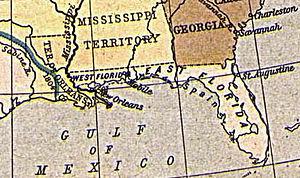
Carte de Floride occidentale et de Floride orientale en 1810, provenant de la collection cartographique Perry-Castañeda [4]. La frontière indiquée entre les deux provinces est erronée
La Floride est un État américain situé dans le sud-est des États-Unis, sur la côte dite du Golfe. Elle est bordée à l’ouest par le golfe du Mexique, au nord par l'Alabama et la Géorgie et à l’est par l’océan Atlantique. Avec plus de 21 millions d'habitants en 2019, il s'agit du troisième État le plus peuplé du pays. Avec une superficie de 170 451 km², la Floride se classe au 22ᵉ rang des États américains. Sa capitale politique est Tallahassee, mais l'agglomération la plus peuplée est Miami, qui compte plus de 6,1 millions d'habitants.
Le Traité Adams-Onís de 1819, aussi connu sous les noms de Traité transcontinental de 1819 et quelquefois de Traité d'achat de Floride, est un traité historique entre les États-Unis et l'Espagne qui définit la frontière entre les deux nations, alors disputée, en Amérique du Nord. Ce traité est le résultat de tensions grandissantes entre les deux pays sur des droits territoriaux à une période de faiblesse du pouvoir espagnol sur le continent américain. En plus de la cession de la Floride, le traité fixe une frontière sur une zone disputée, le long de la rivière Sabine au Texas et établit fermement celle-ci entre territoire américain et la Nouvelle-Espagne jusqu'aux Rocheuses et à l'océan Pacifique, le long du 42ᵉ parallèle nord.
Les premiers éléments de l'histoire de la Floride remontent à plus de 12 000 ans, lorsque les premiers Amérindiens peuplèrent la région. Elle fut découverte par l’Espagnol Juan Ponce de León en 1513 et baptisée. Enjeu des puissances coloniales, elle passa successivement sous la souveraineté de l'Espagne et de la Grande-Bretagne. Elle devint un territoire puis un État américain.
La Floride orientale faisait à l'origine partie de la Floride espagnole. Selon les termes du Traité de Paris de 1763, qui mit fin à la Guerre de Sept Ans, l'Espagne cédait tout le territoire situé à l'est et au sud-est du Mississippi au Royaume de Grande-Bretagne. La limite occidentale était le fleuve Perdido au-delà duquel commençait le vaste territoire de la Louisiane française.